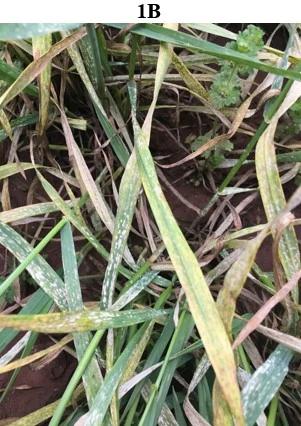
Plant: Wheat
Disease: wheat powdery mildew